Edmond E. Chang

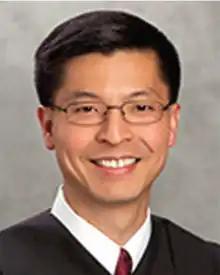

Edmond E-Min Chang (born October 1970) is a United States district judge of the United States District Court for the Northern District of Illinois.